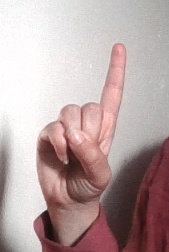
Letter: bb